Sky position (RA, Dec in degrees): 179.183, 27.485
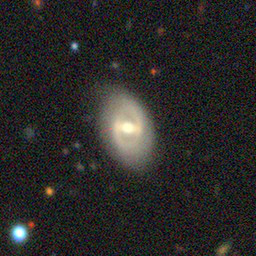
Galaxy morphology: Barred Spiral Galaxies